Samsung Notebook 9

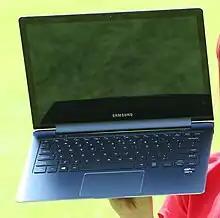
ATIV Book 9 Plus, 15 inch

On June 20, 2013, during the "Samsung Premiere 2013: Galaxy & ATIV" event in London, ATIV Book 9 Plus and ATIV Book 9 Lite was introduced to public. Book 9 Plus featured Haswell Intel Core i5 processor and 13.3" qHD+ (3200 x 1800) resolution display with touchscreen panel. Although it was equipped with qHD+ display, initial advertisement showed it as having FHD resolution display due to lack of qHD+ driver support of Windows 8. This issue has been resolved with the arrival of Windows 8.1 and all Book 9 Plus models had the option to choose qHD+ resolution once 8.1 was installed even though the previous advertisement showed FHD in its specification.